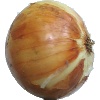
Label: Onion White 1